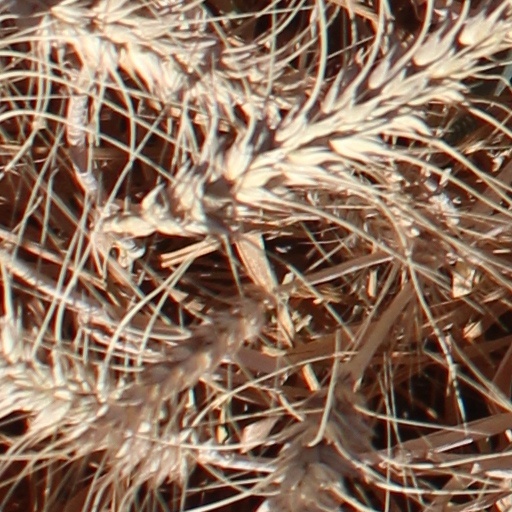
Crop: wheat